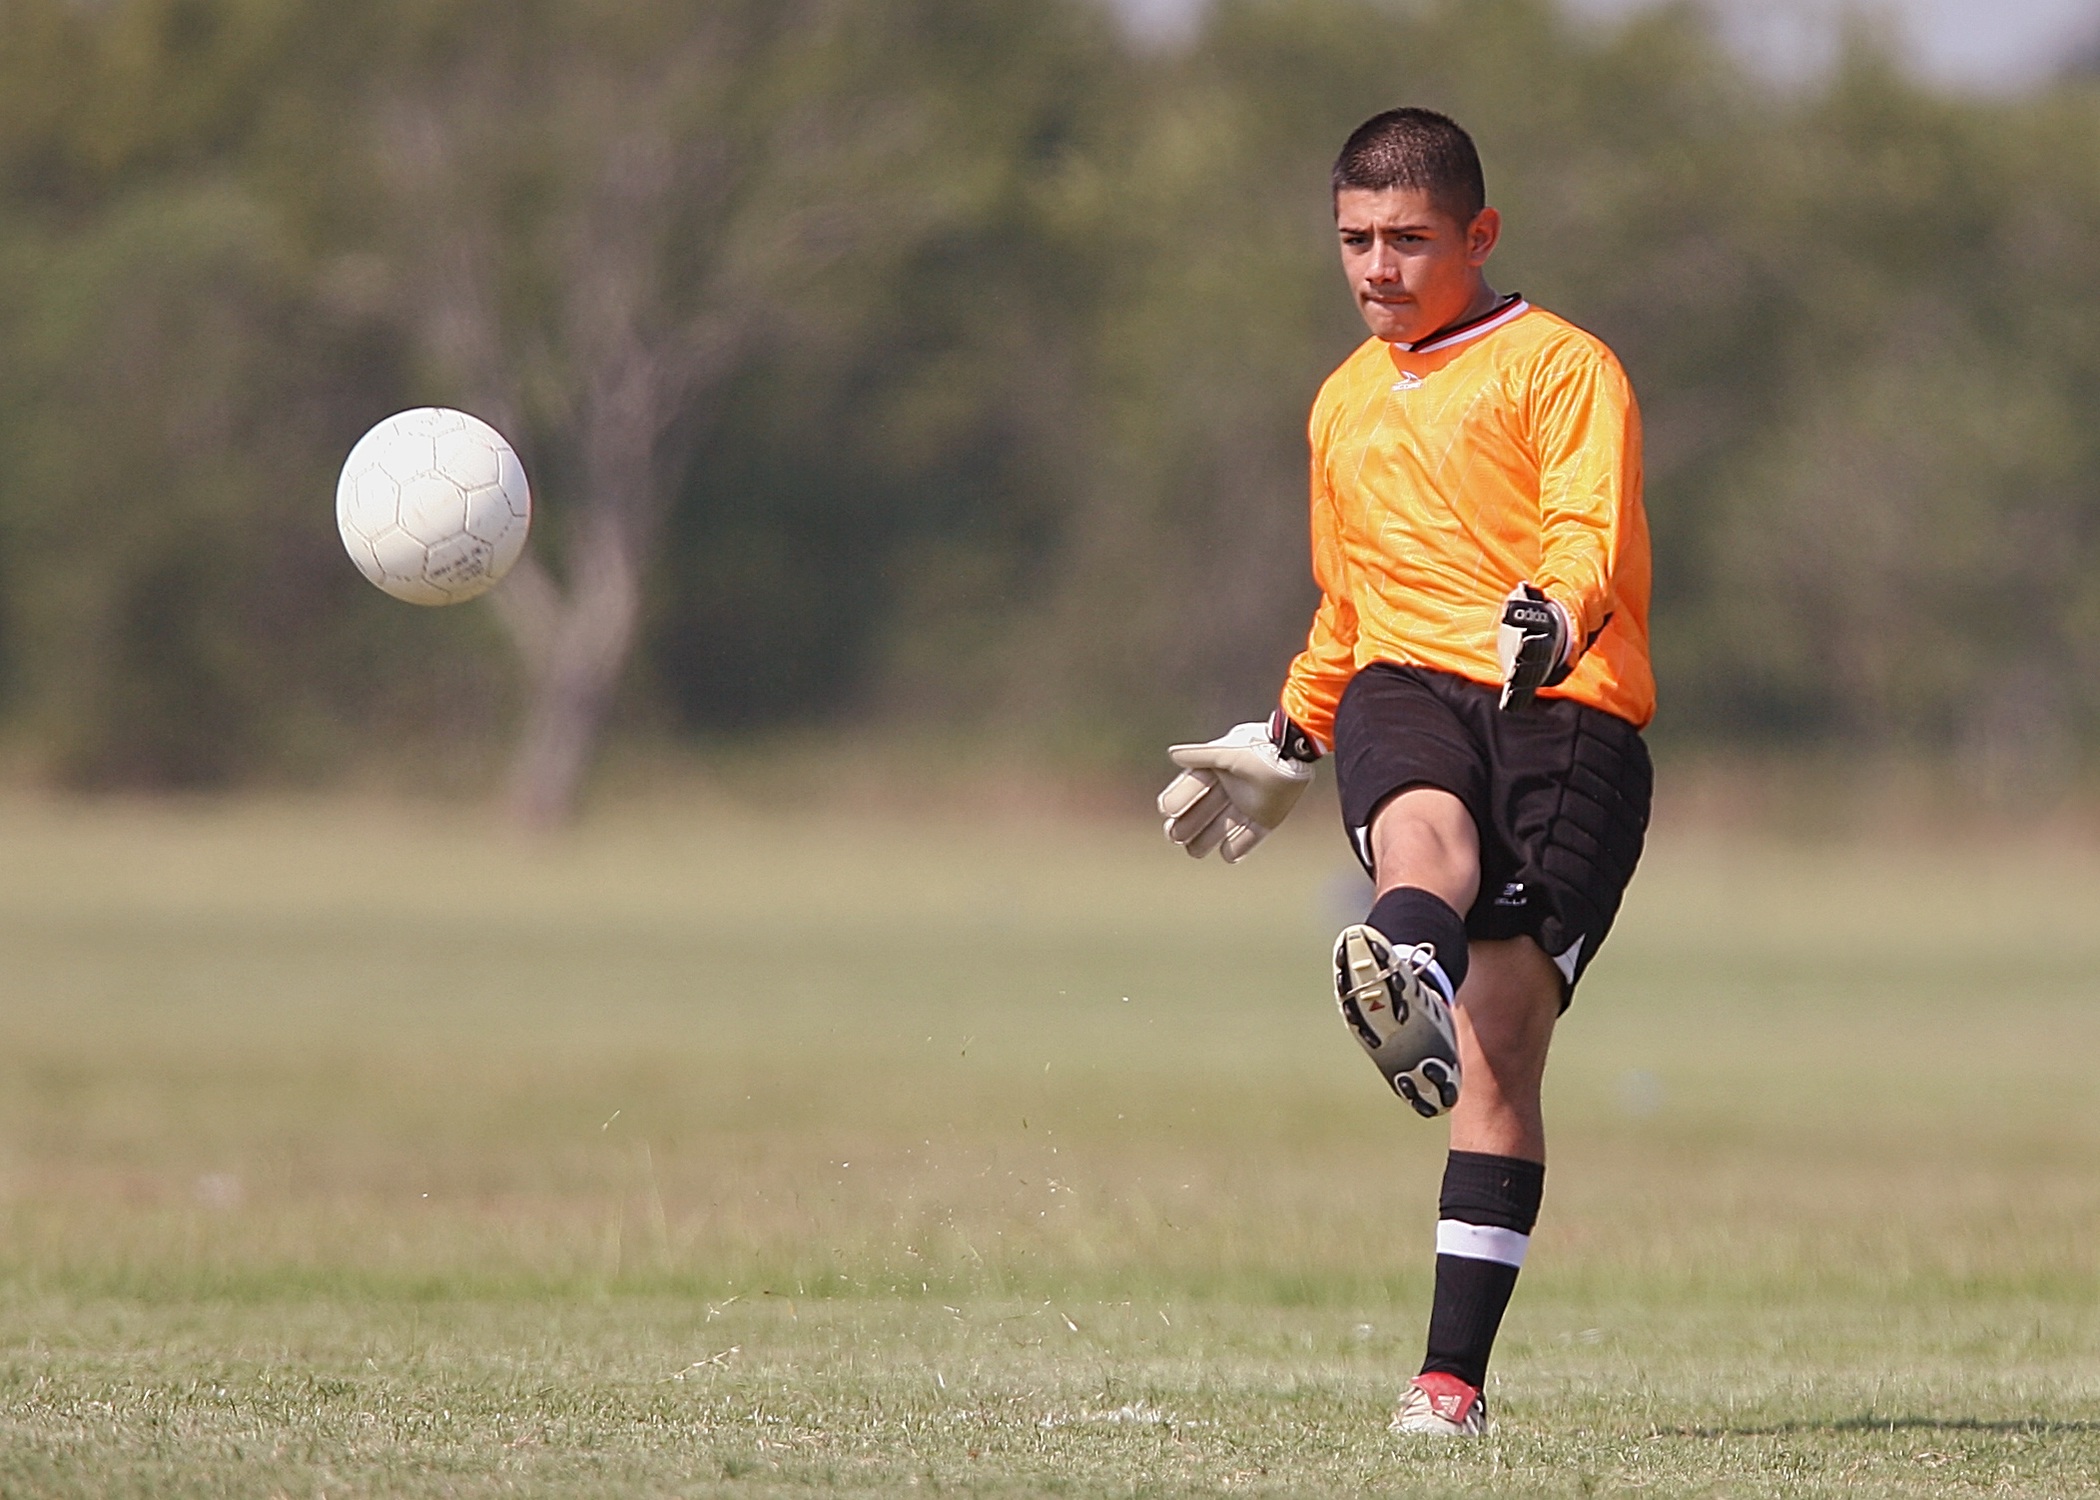
grass, outdoor, sport, field, game, play, boy, summer, male, athletic, action, soccer, playing, football, player, competition, outside, sports, ball, athlete, active, kick, tackle, football player, competitor, kicking